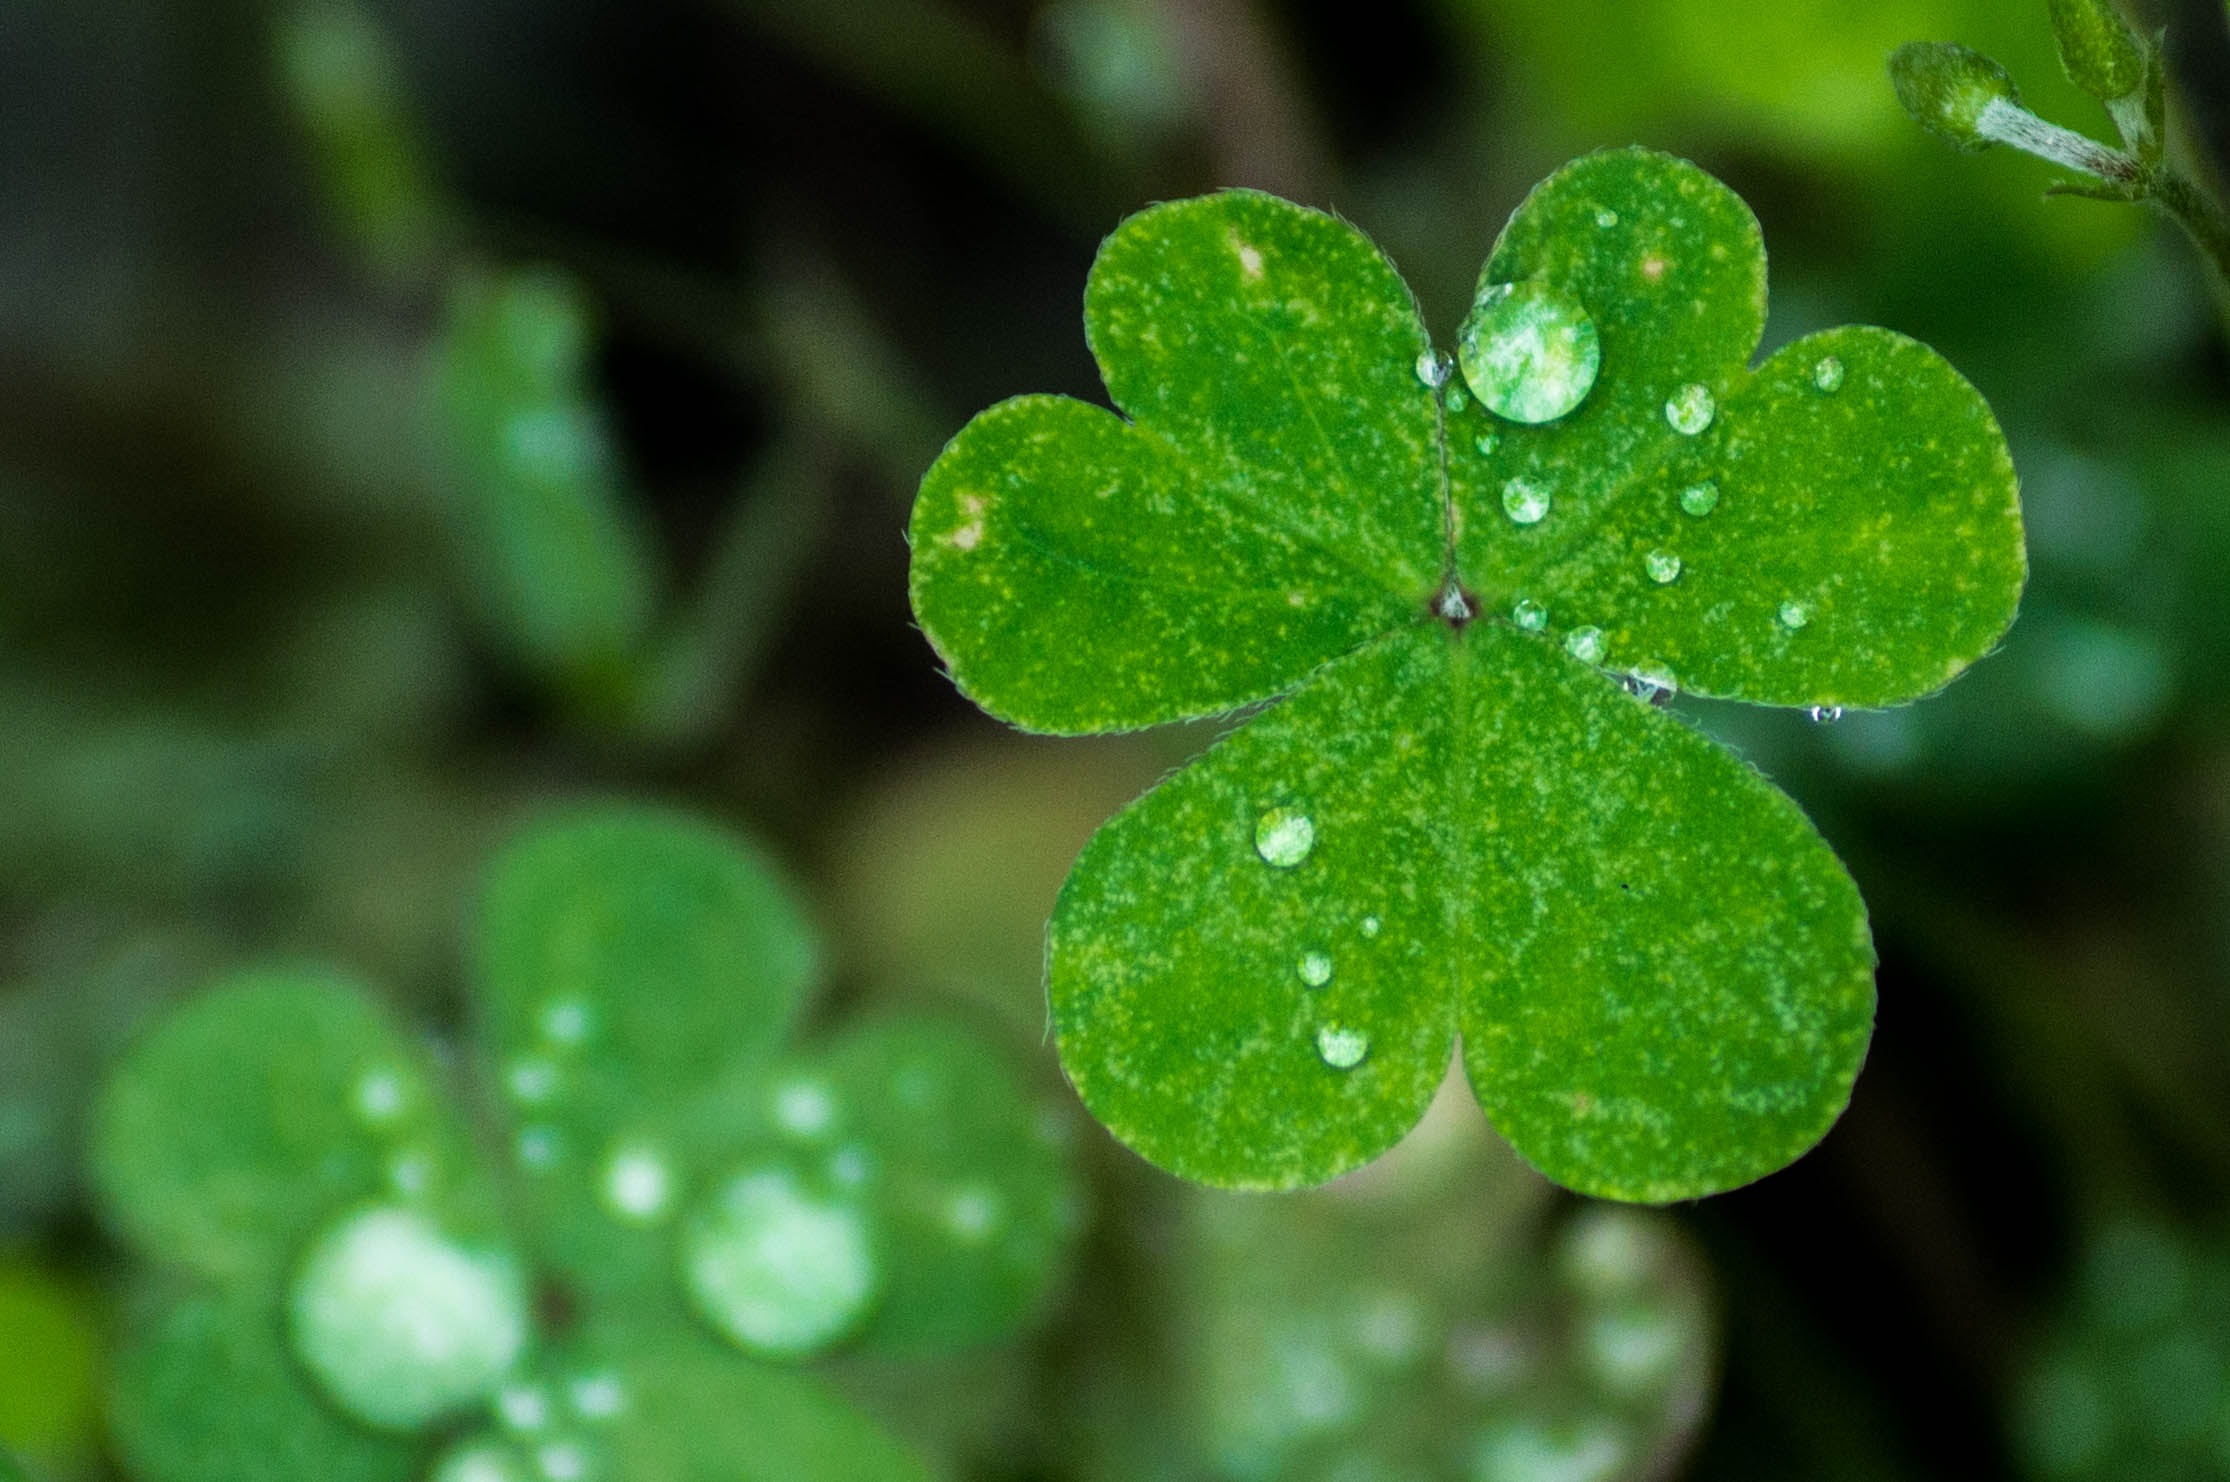
water, nature, grass, dew, plant, rain, leaf, flower, wet, green, flora, clover, wildflower, close up, leaves, drops, natura, drop of water, moisture, drops of water, macro photography, flowering plant, drops of rain, drop of rain, drops plant leaves, annual plant, land plant, centella, trifolieae